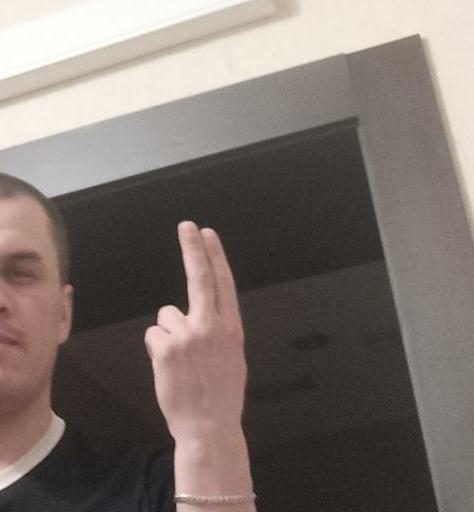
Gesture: two_up_inverted